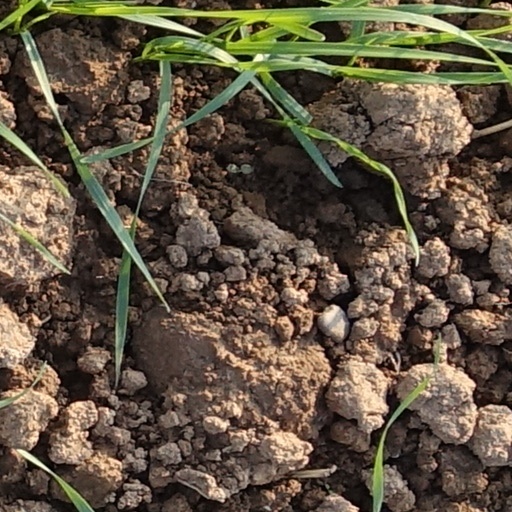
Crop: wheat